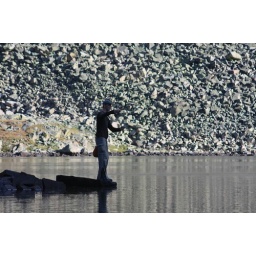
7734: John fishing at Lake of the Clouds (no fish in lake from what we could tell)